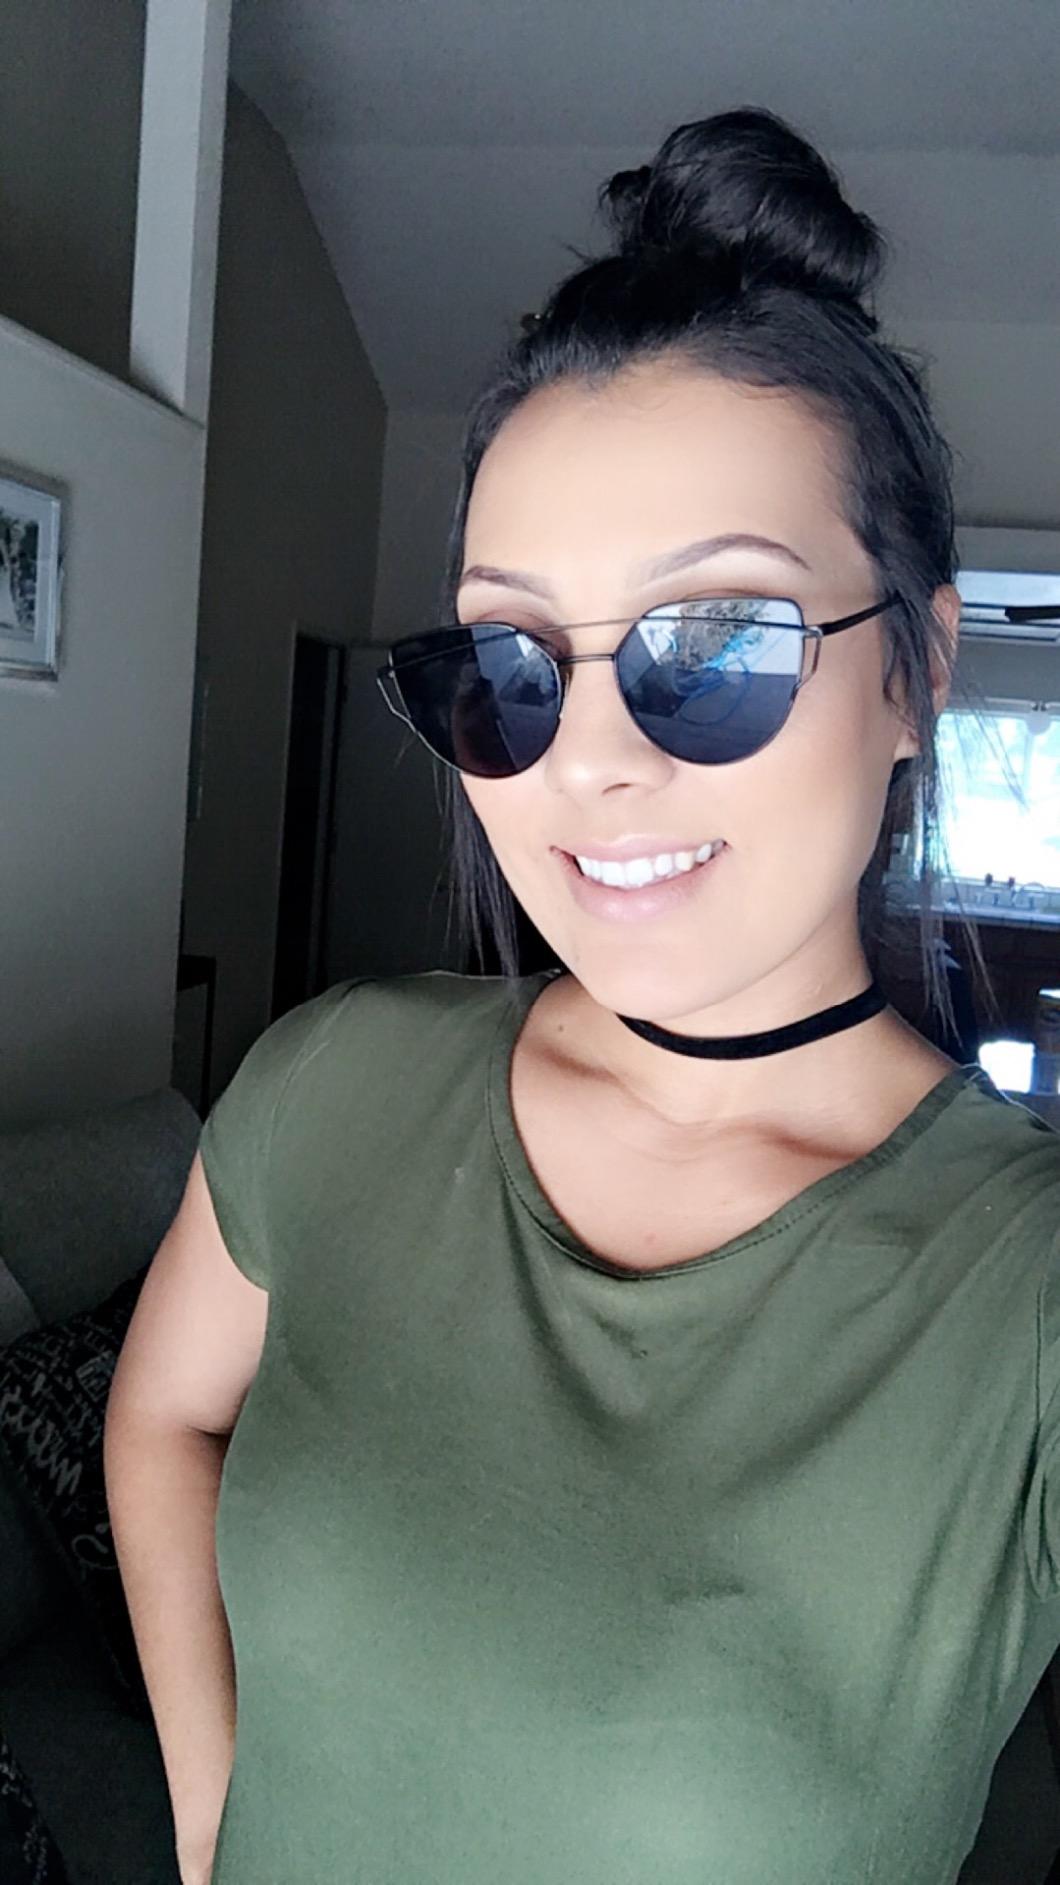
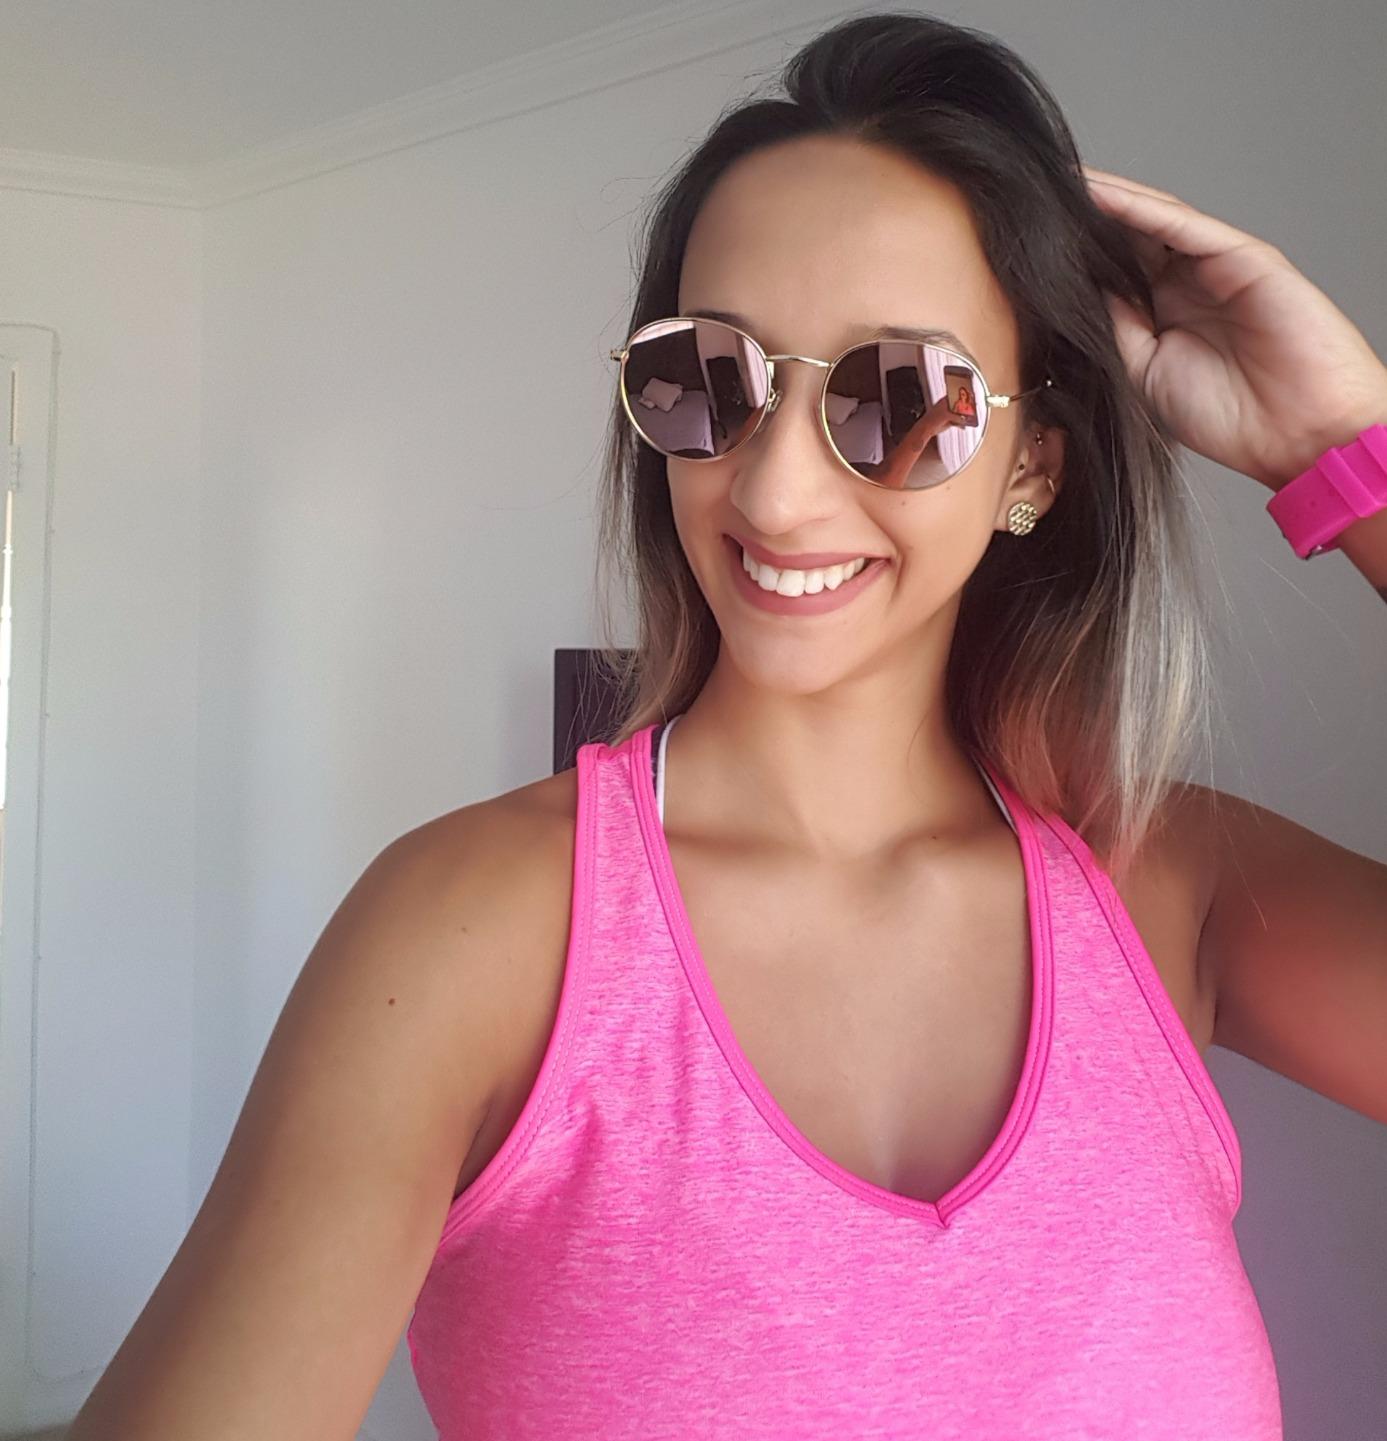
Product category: accessories_sunglasses
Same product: no